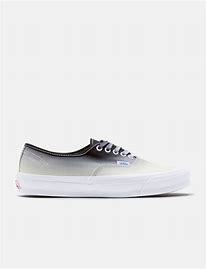
Brand: Vans
Model: OG Authentic LX